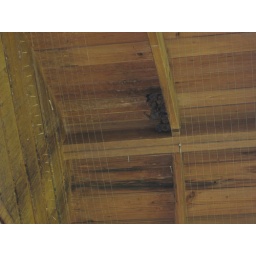
The bat family that resided in the roof of our house in Roatan, Honduras